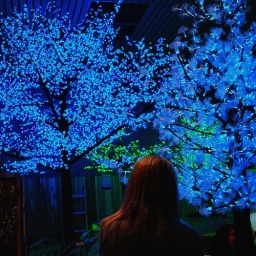
blue lights glow in the trees at night.